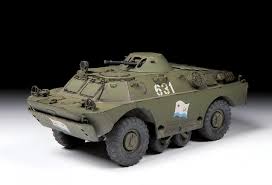
Label: BTR